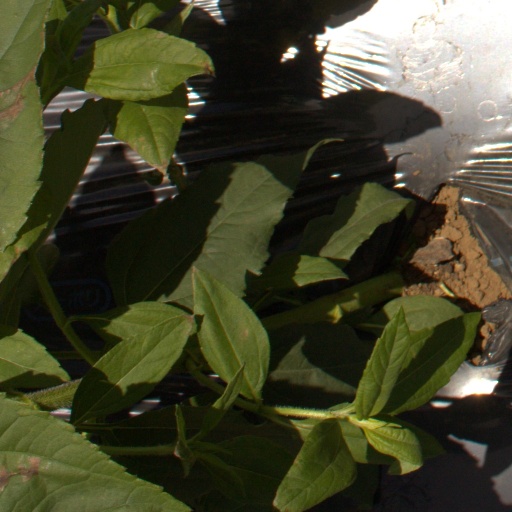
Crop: Jerusalem artichoke